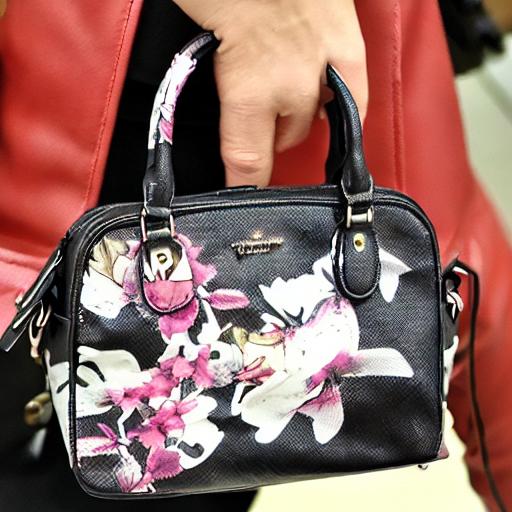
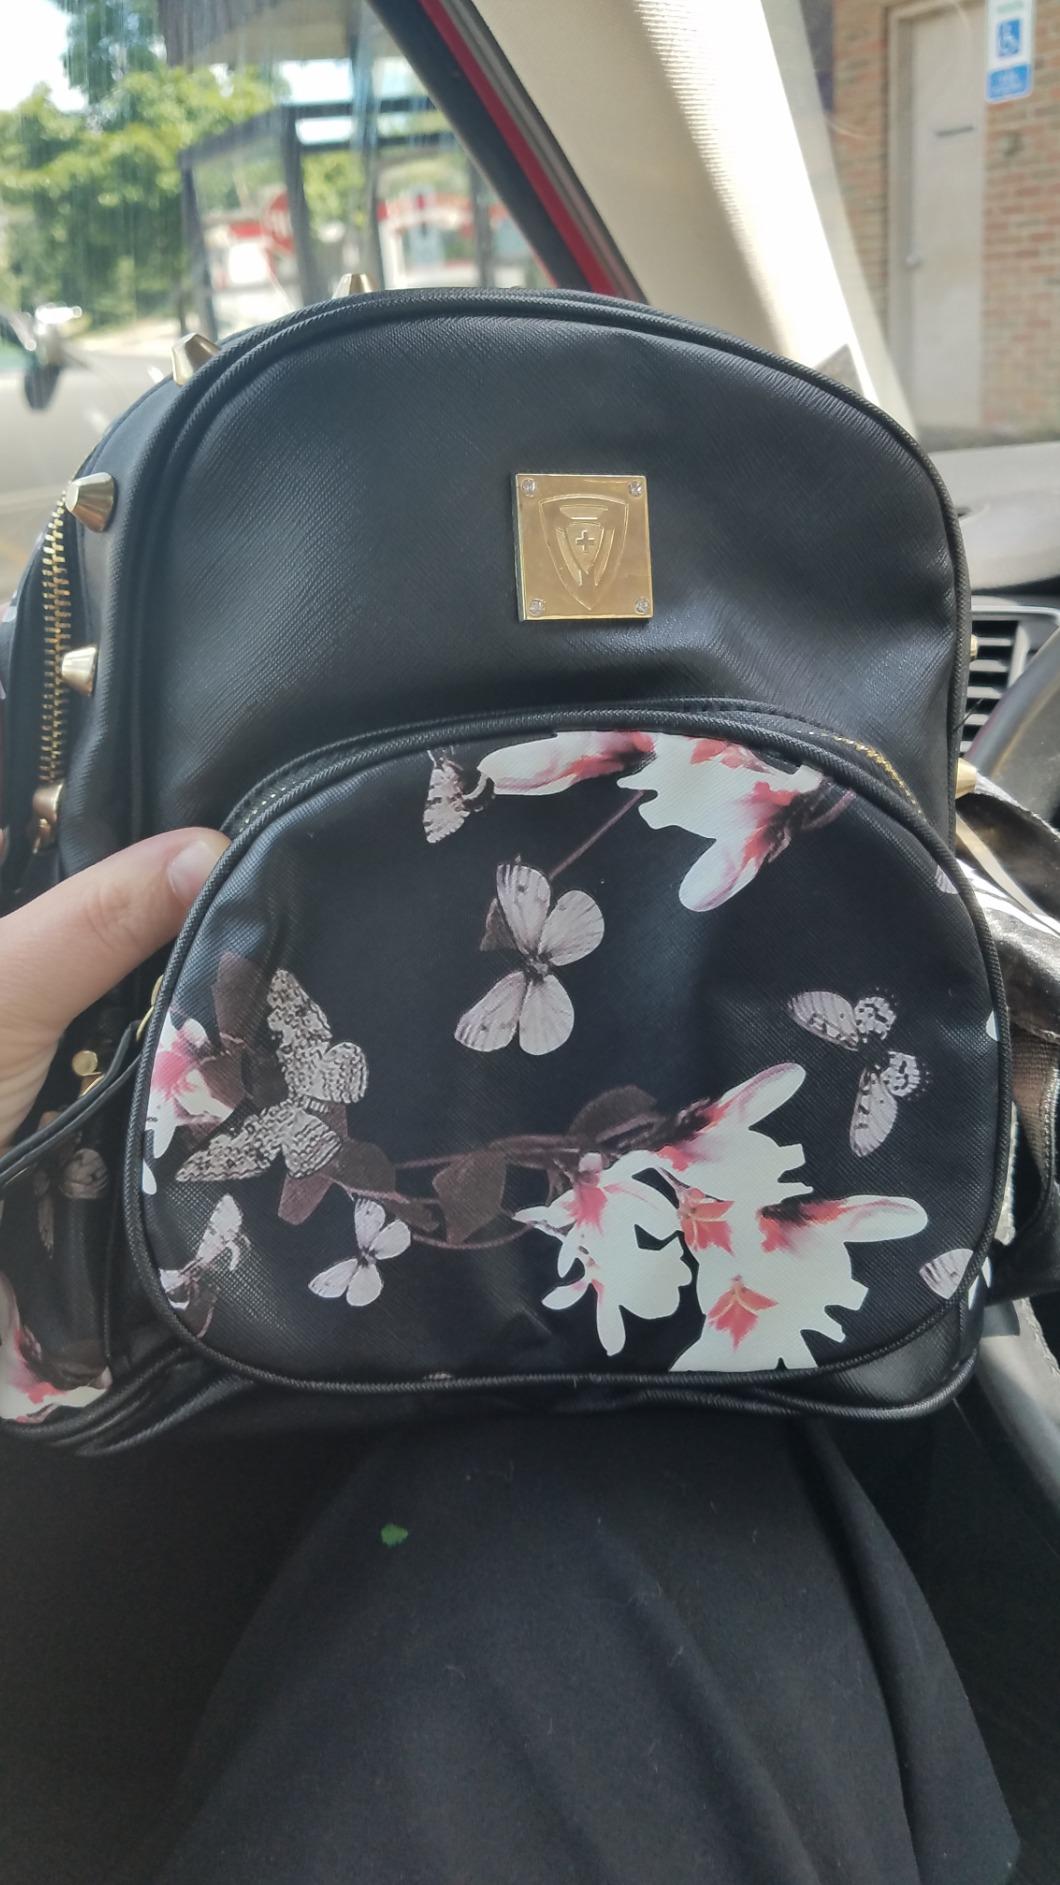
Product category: accessories_handbag
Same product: no